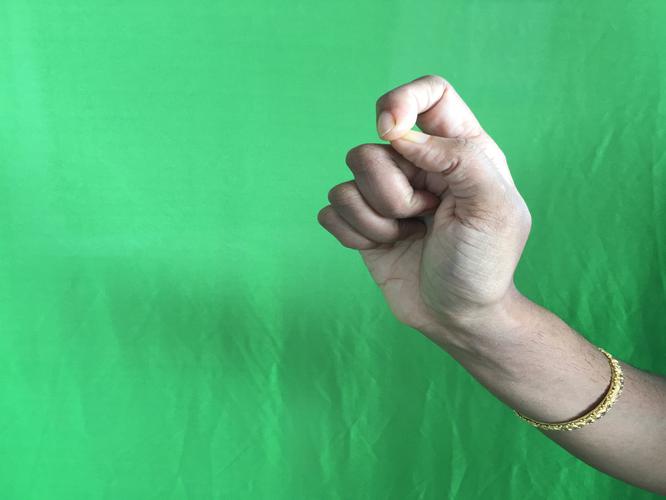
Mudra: Kapith
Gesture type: single_hand